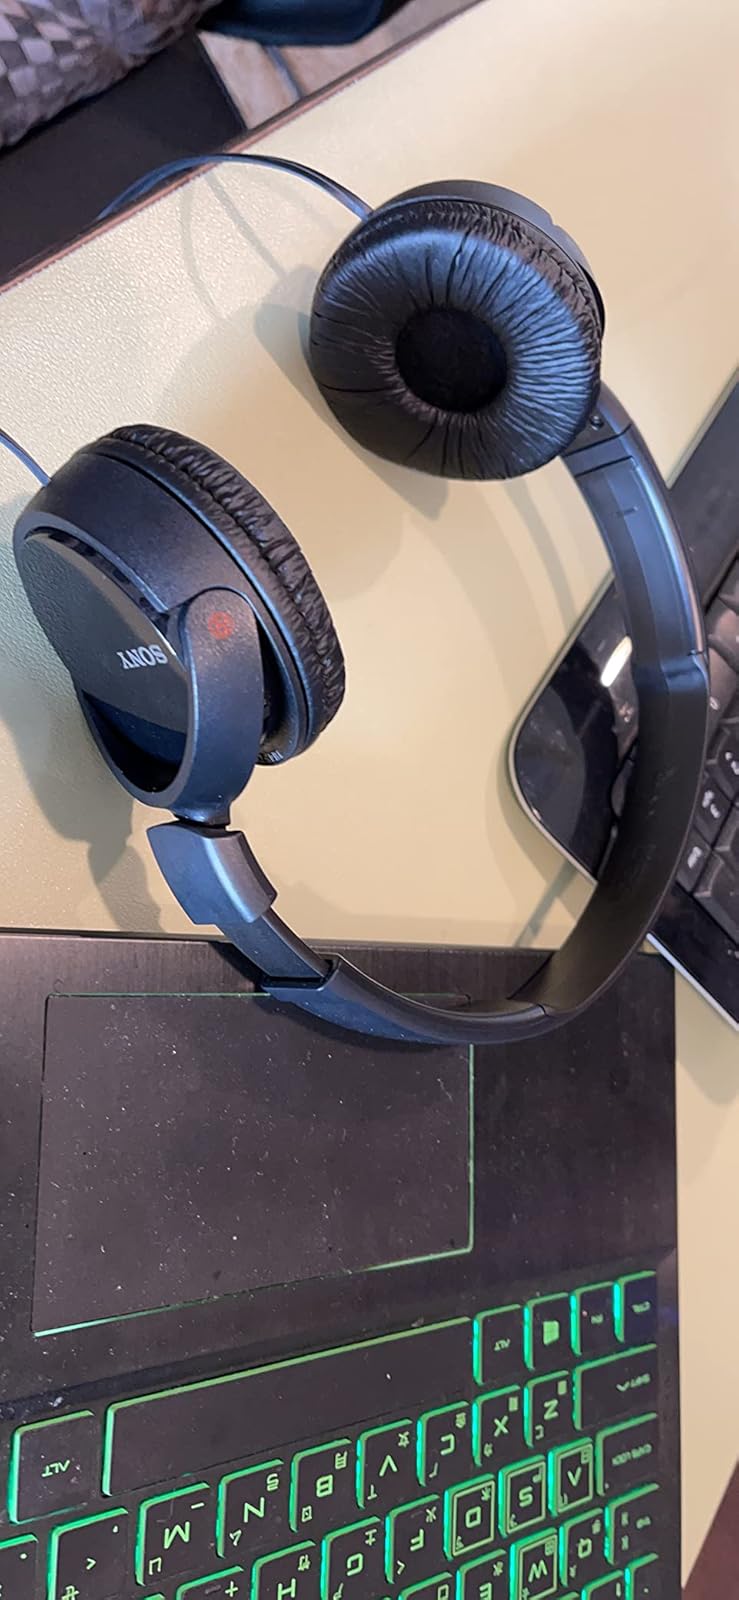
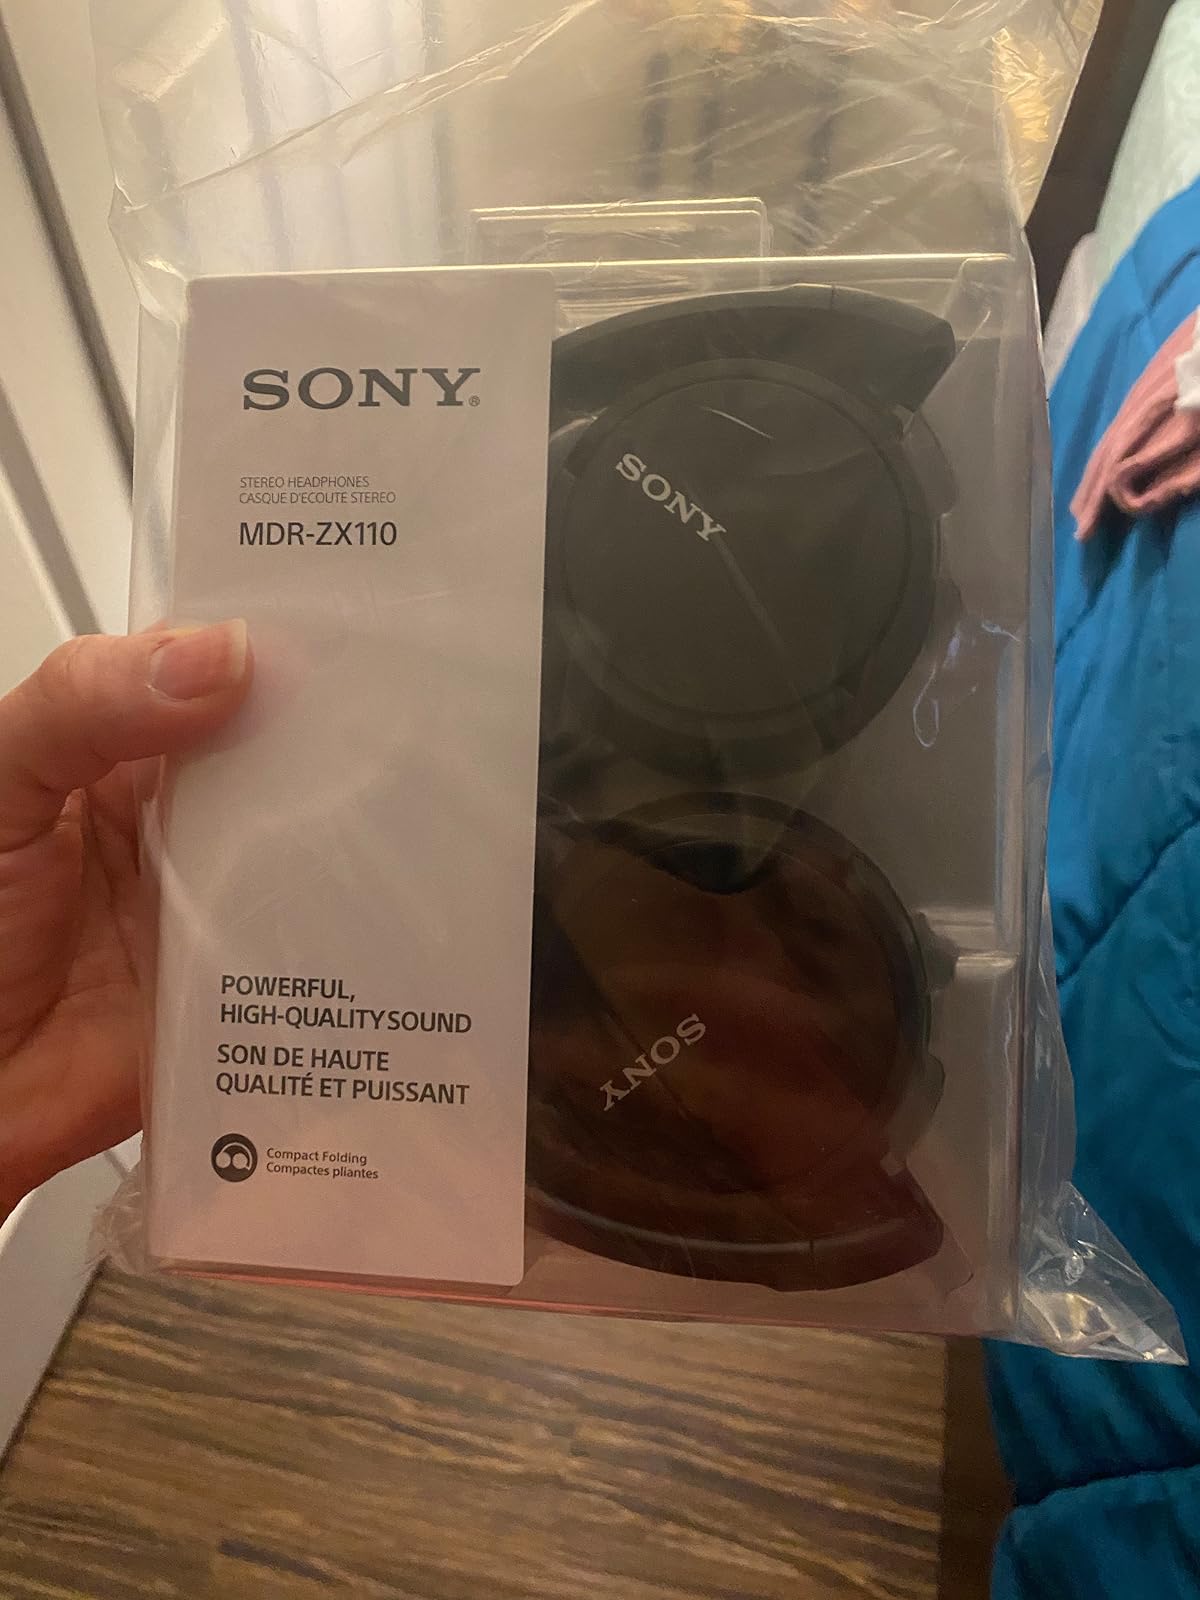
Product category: headphones
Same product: yes